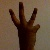
The image shows a hand gesture representing the number 6 in Indian Sign Language.